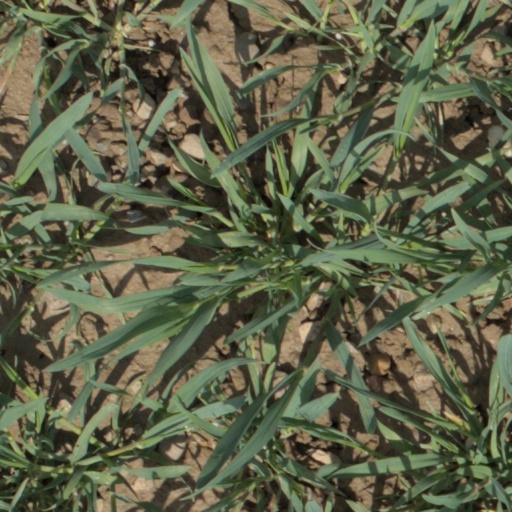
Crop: wheat